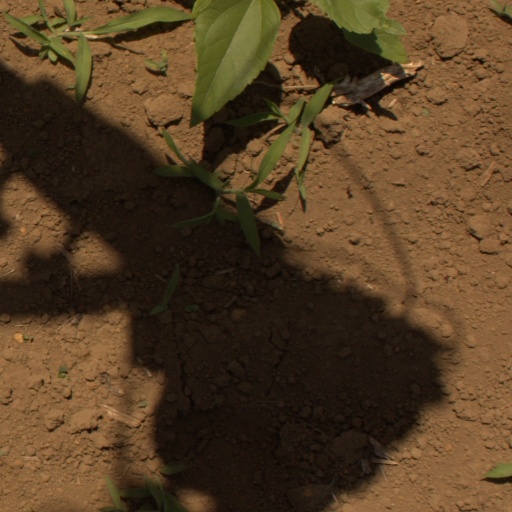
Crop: Jerusalem artichoke